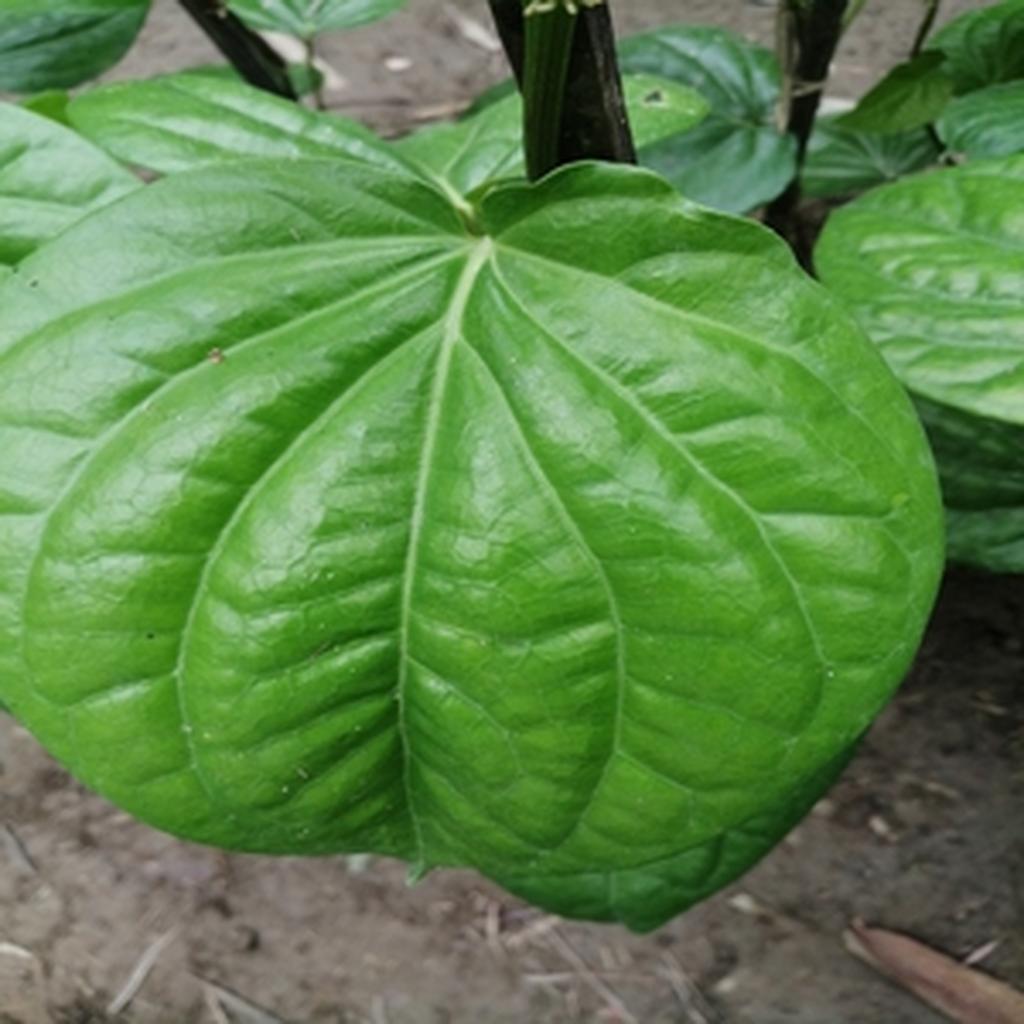
Label: Healthy_Leaf